William Redding & Son

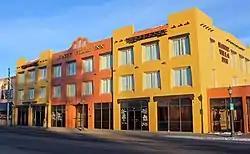
El Monte Hotel, now the Monte Villa Inn

In 1913 the firm of Redding and Redding was operating out of the Wyoming Building in Denver. Floyd Redding ran the Redding & Redding firm's Nogales, Arizona office in 1914. According to a 1918 issue of "American Contractor", the firm was also known as Redding & Redding in 1918. E. Floyd Redding is credited as the architect for the El Monte Hotel at 925 First Avenue in Monte Vista, Colorado. It is listed on the National Register.